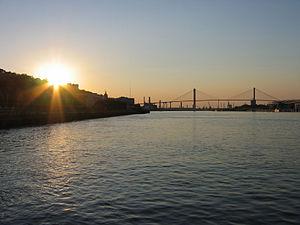
John Herndon Mercer ou Johnny Mercer est un auteur-compositeur et interprète américain. Il fut un chanteur populaire aussi bien en interprétant ses propres œuvres que celles écrites par d'autres. Des années 1930 aux années 1950, nombre de chansons écrites par Mercer devinrent de véritables hits. Il écrivit les paroles de plus de mille chansons, dont certaines destinées au cinéma et aux spectacles de Broadway. Parmi les voix célèbres qui interprétèrent ses textes, on peut citer entre autres Fred Astaire, Ginger Rogers, Bing Crosby, Audrey Hepburn et Frank Sinatra. Johnny Mercer reçut quatre Oscars et deux Grammy Awards. Il est aussi l'un des cofondateurs de la maison d'édition des disques Capitol Records.